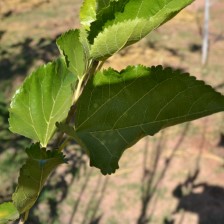
Variety: ChiangMaiBuriram60